Haplocanthosaurus

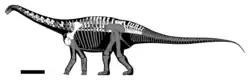
Diagram showing known remains of specimen CM 879

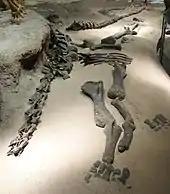
Specimen FHPR 1106

"Haplocanthosaurus priscus" was originally named "Haplocanthus priscus" by John Bell Hatcher in 1903. Soon after his original description, Hatcher came to believe the name "Haplocanthus" had already been used for a genus of acanthodian fish ("Haplacanthus", named by Louis Agassiz in 1845), and was thus preoccupied. Hatcher re-classified his sauropod later in 1903, giving it the new name "Haplocanthosaurus". However, the name was not technically preoccupied at all, since there was a variation in spelling: the fish was named "Haplacanthus", not "Haplocanthus". While "Haplocanthus" technically remained the valid name for this dinosaur, Hatcher's mistake was not noticed until many years after the name "Haplocanthosaurus" had become fixed in scientific literature. When the mistake was finally discovered, a petition was sent to the ICZN (the body which governs scientific names in zoology), which officially discarded the name "Haplocanthus" and declared "Haplocanthosaurus" the official name (ICZN Opinion #1633).